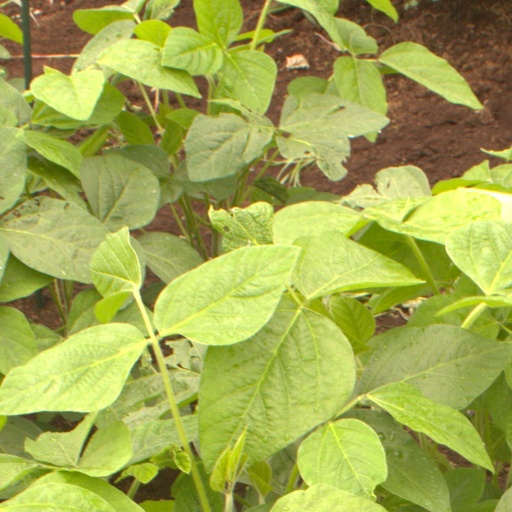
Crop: soybean